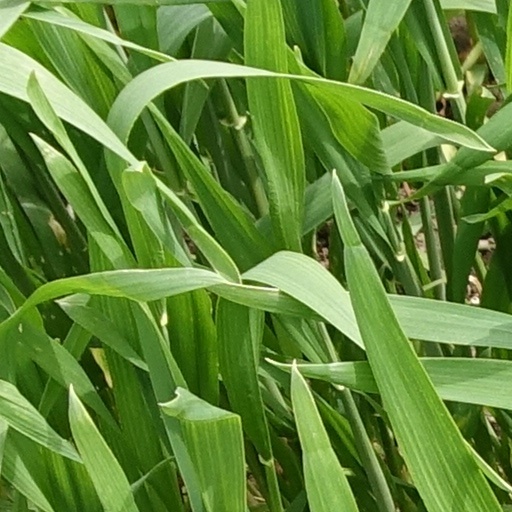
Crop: wheat